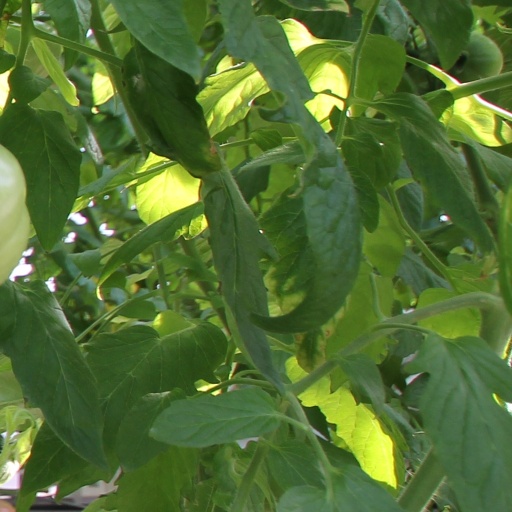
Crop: tomato